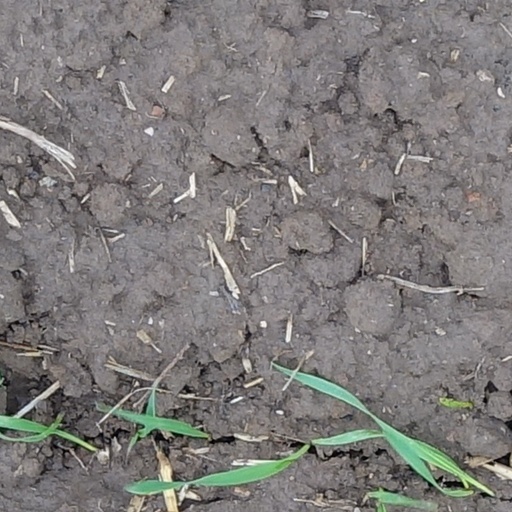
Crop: wheat